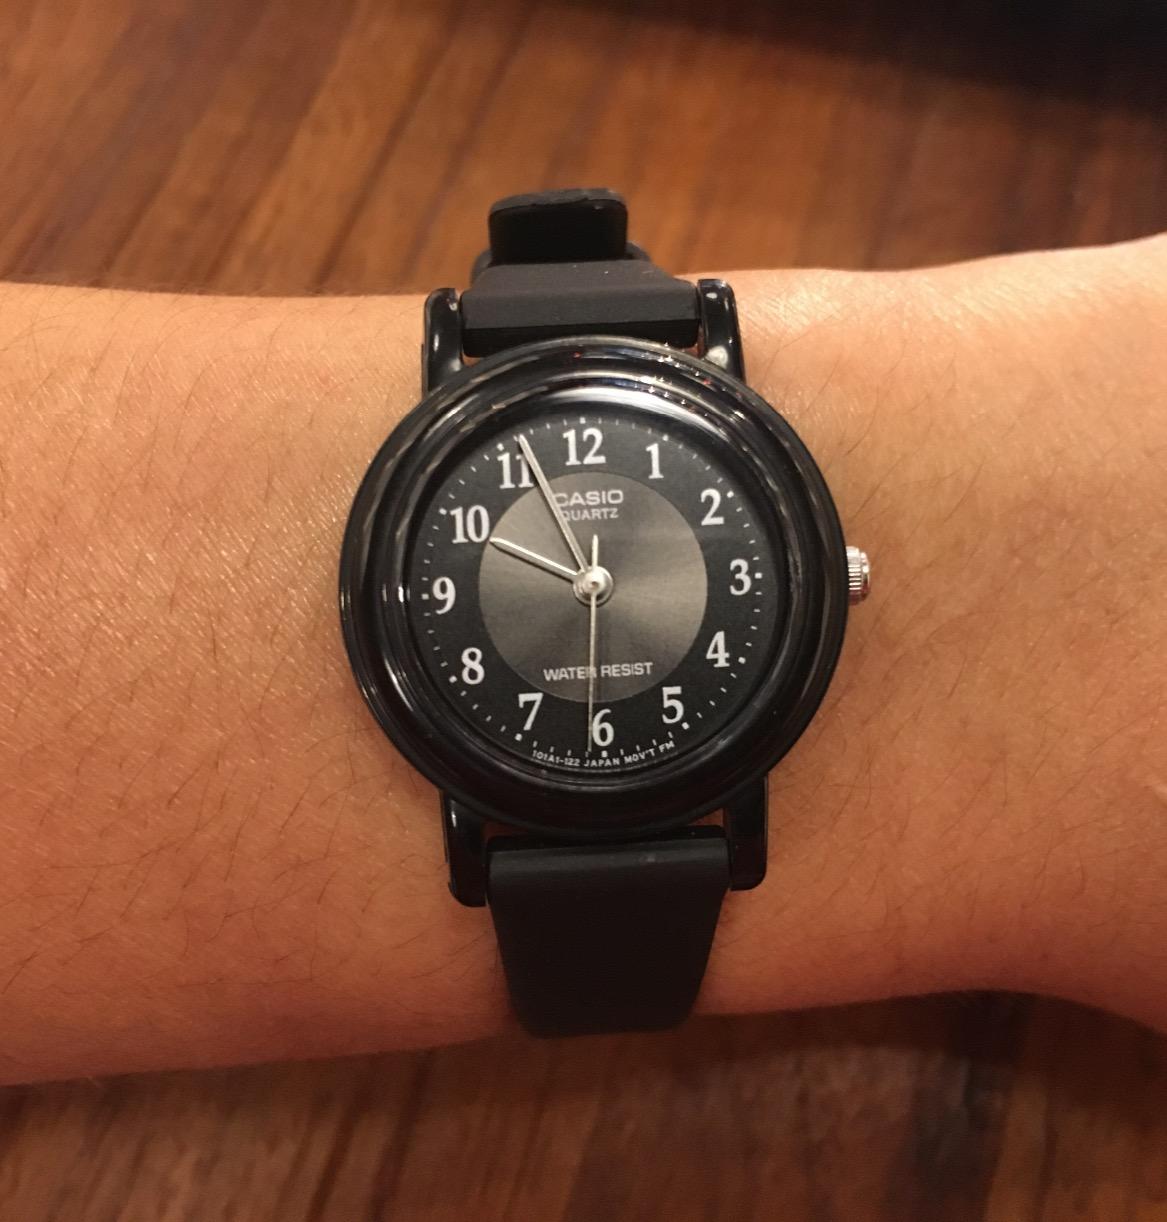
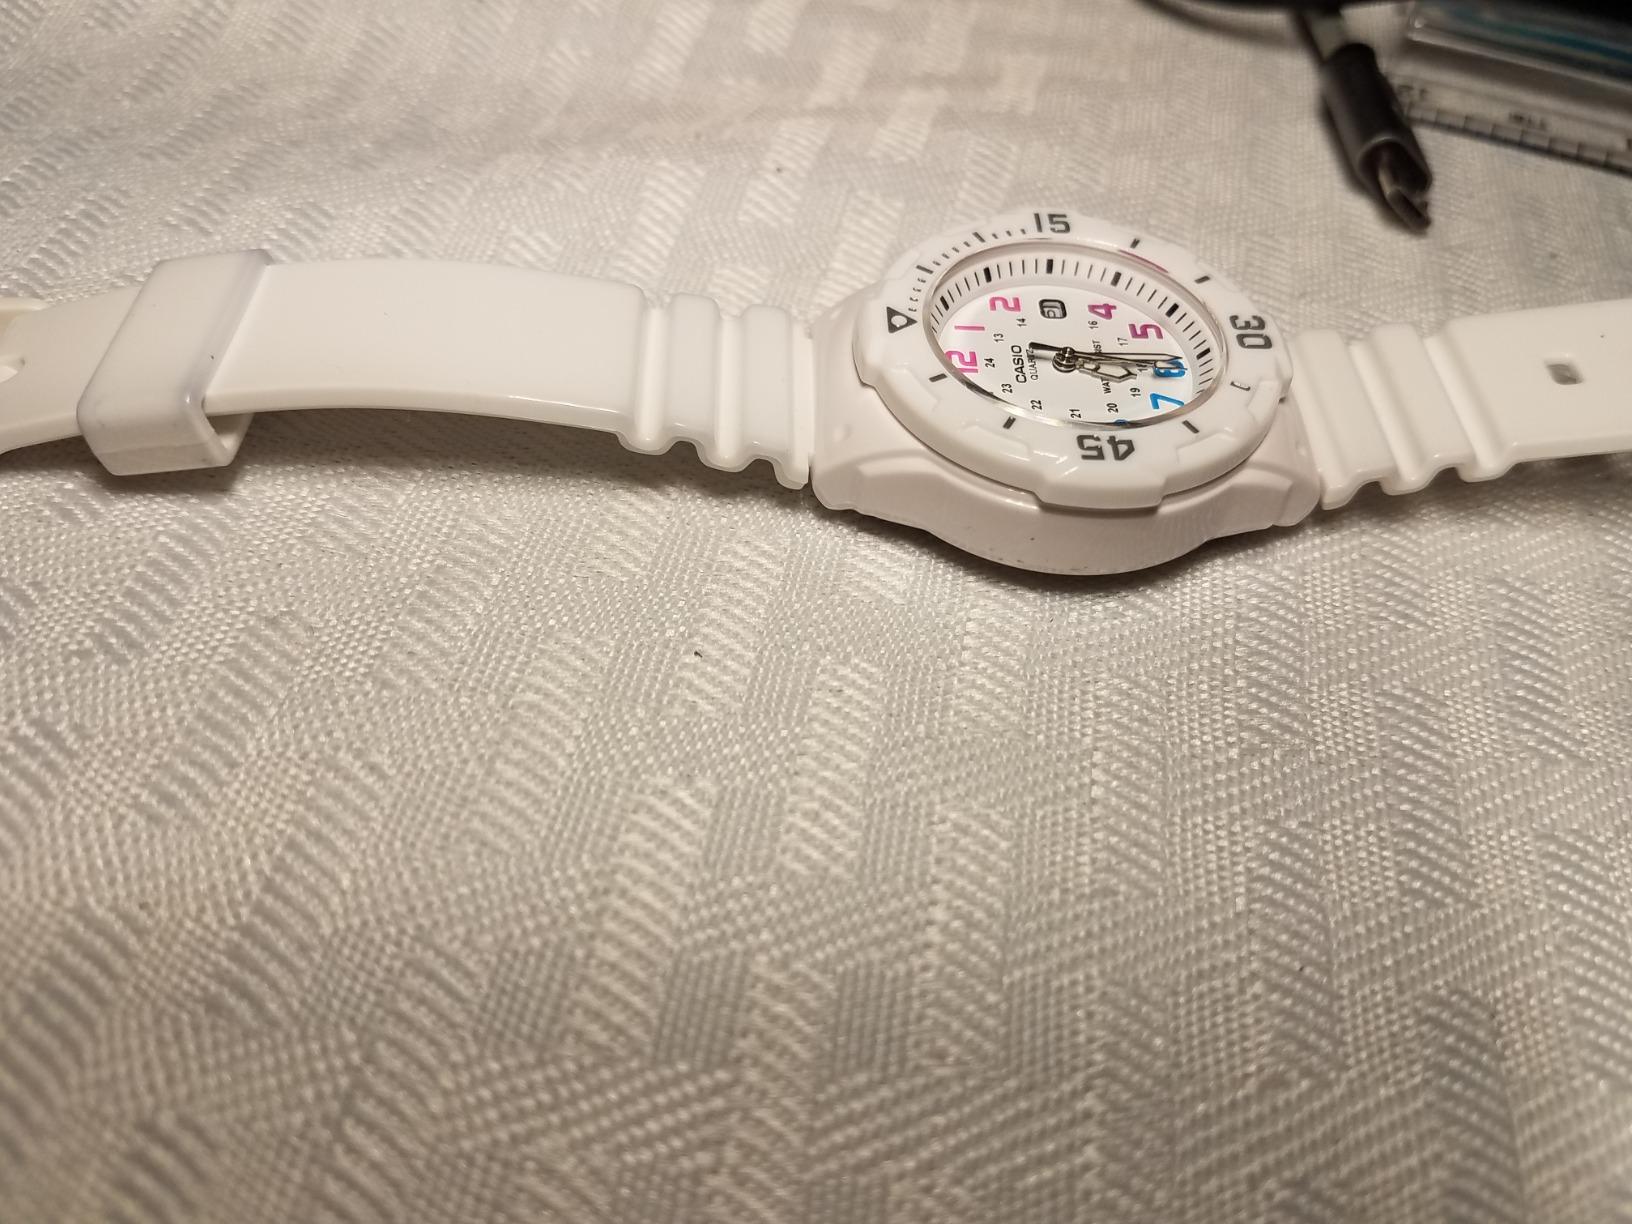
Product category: accessories_watch
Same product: no